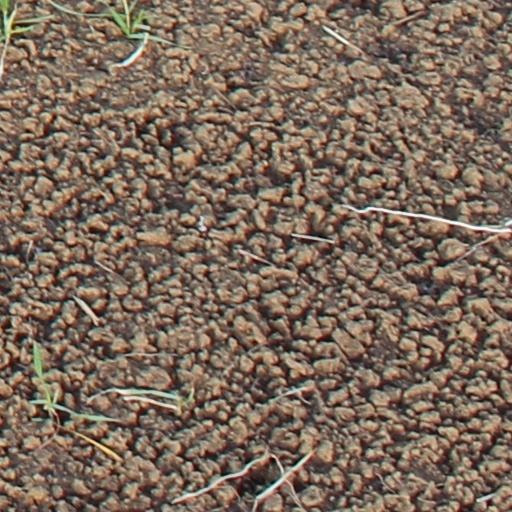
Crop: wheat